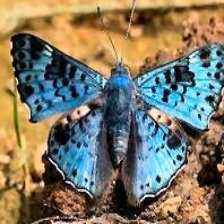
Species: GLITTERING SAPPHIRE